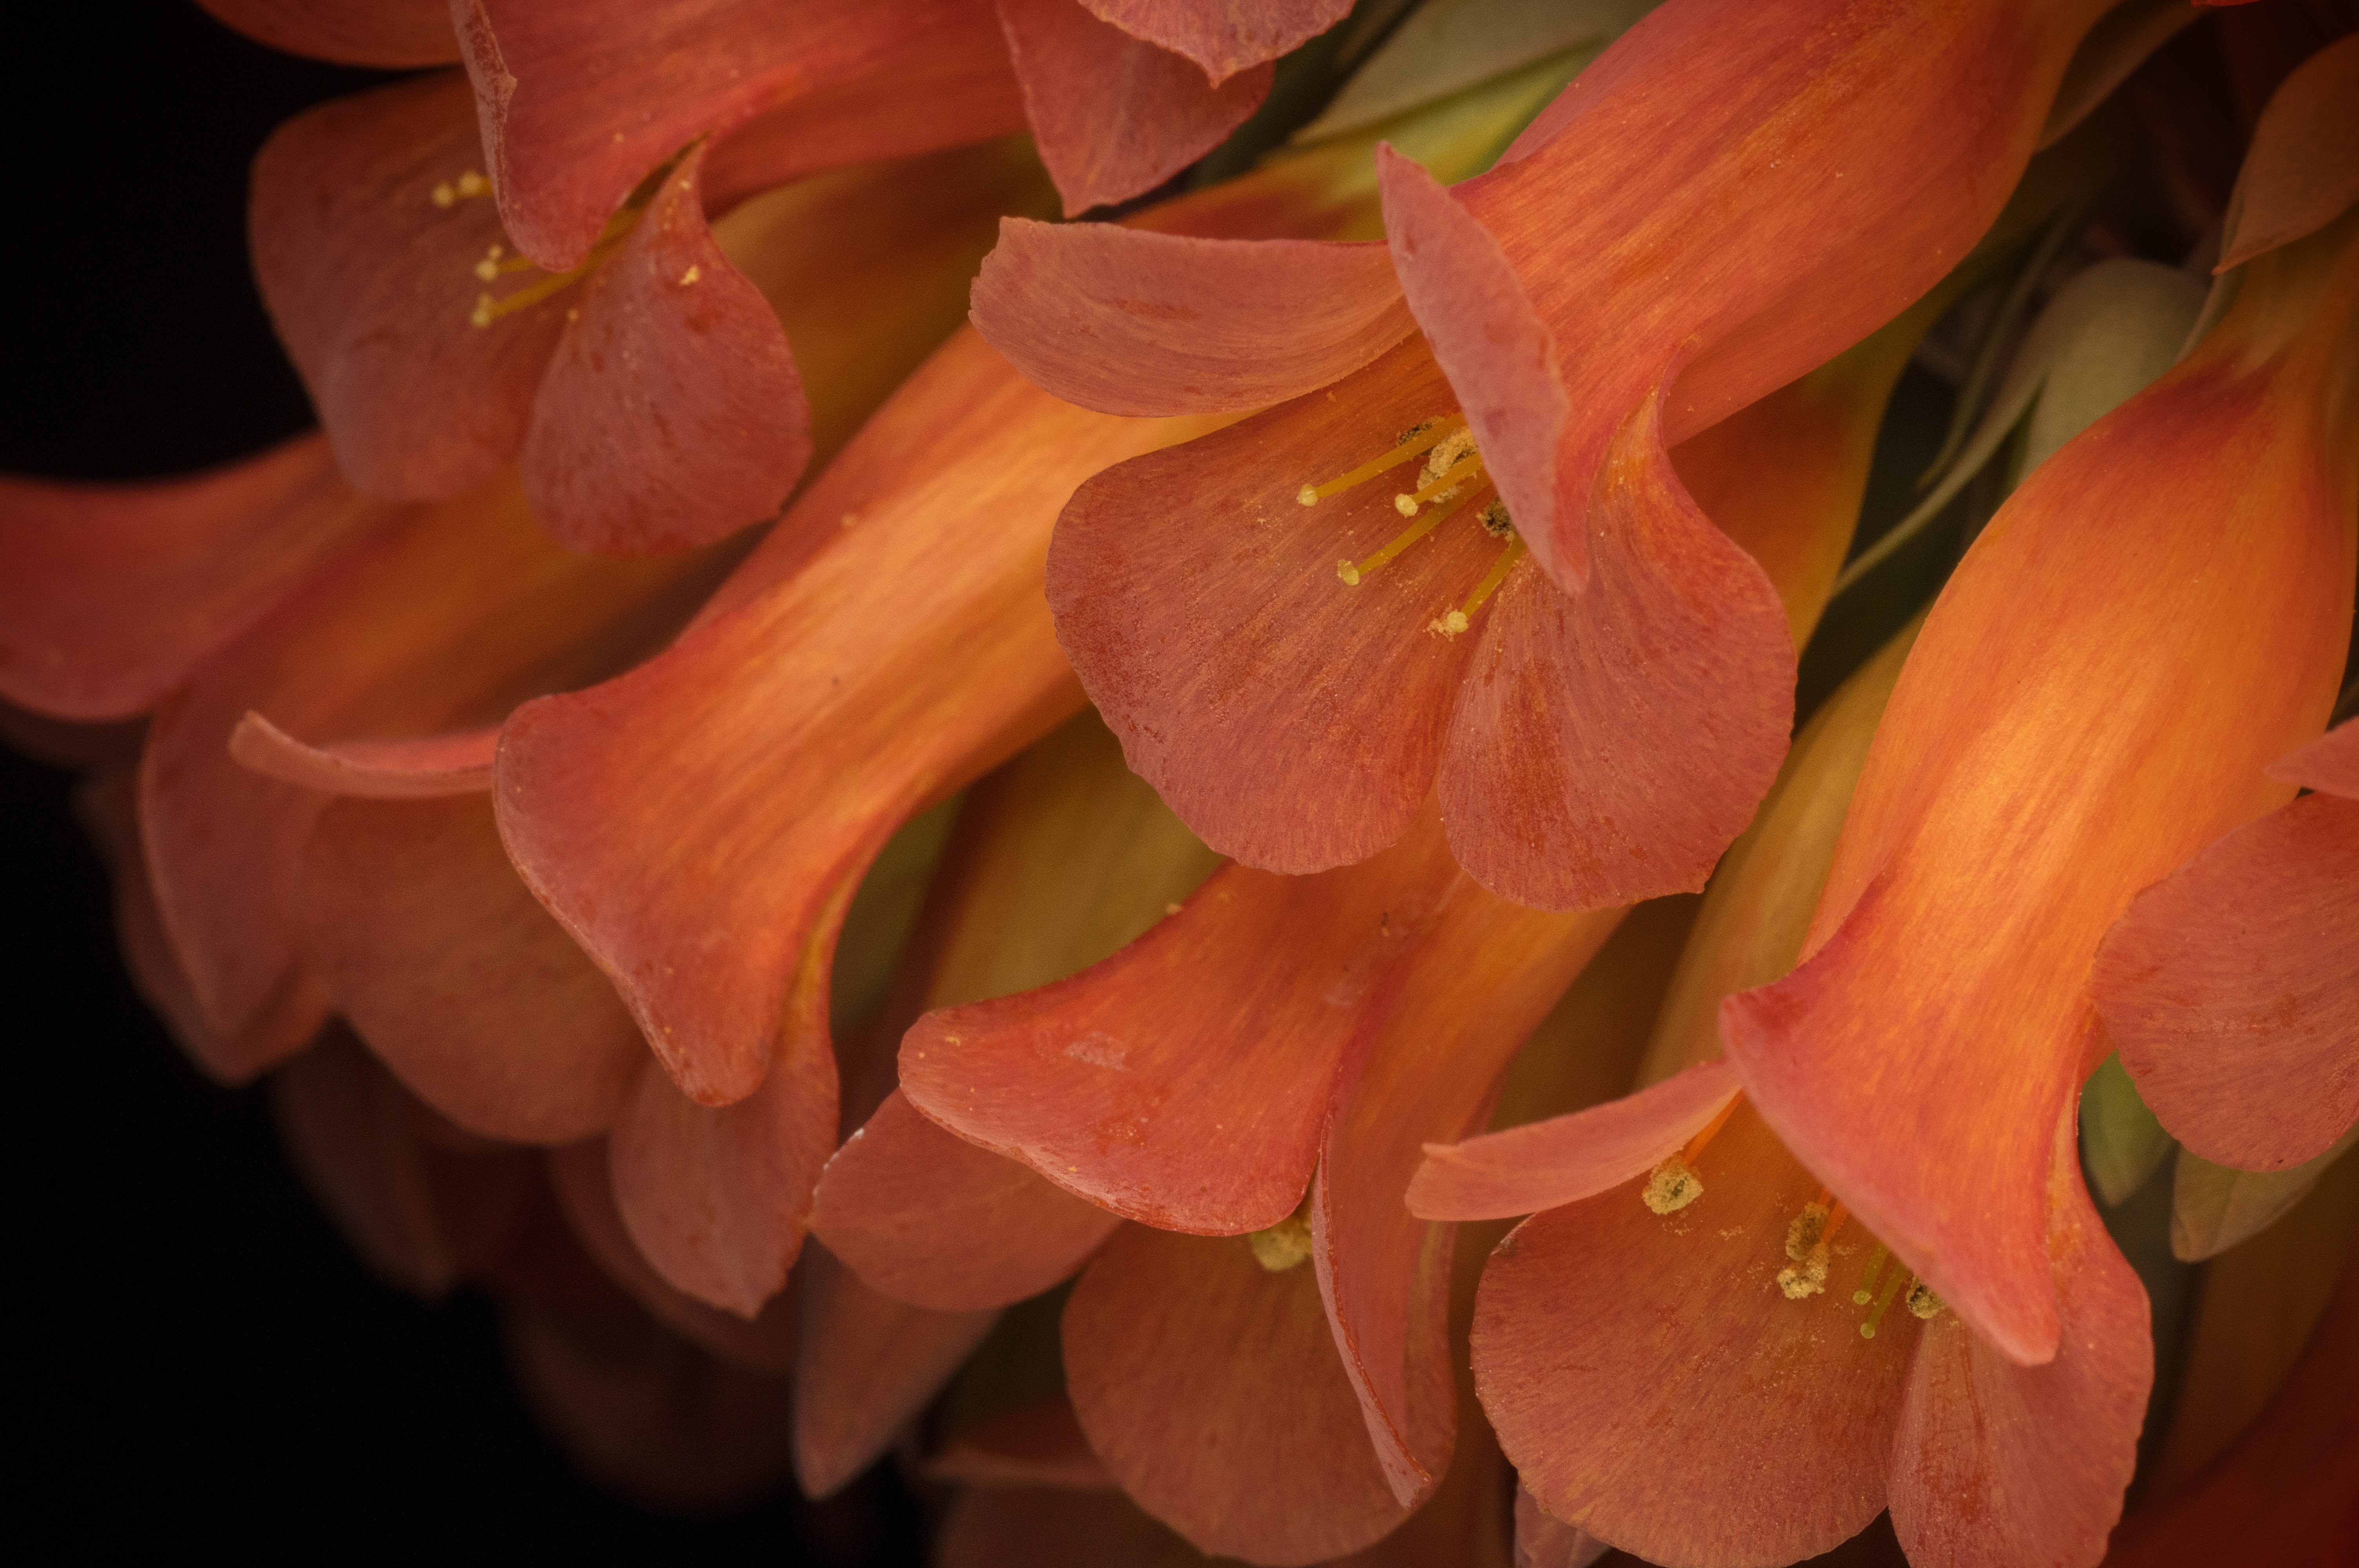
nature, blossom, plant, photography, leaf, flower, petal, bloom, orange, red, natural, closeup, flora, close up, bright, madagascar, fiery, macro photography, flowering plant, plant stem, land plant